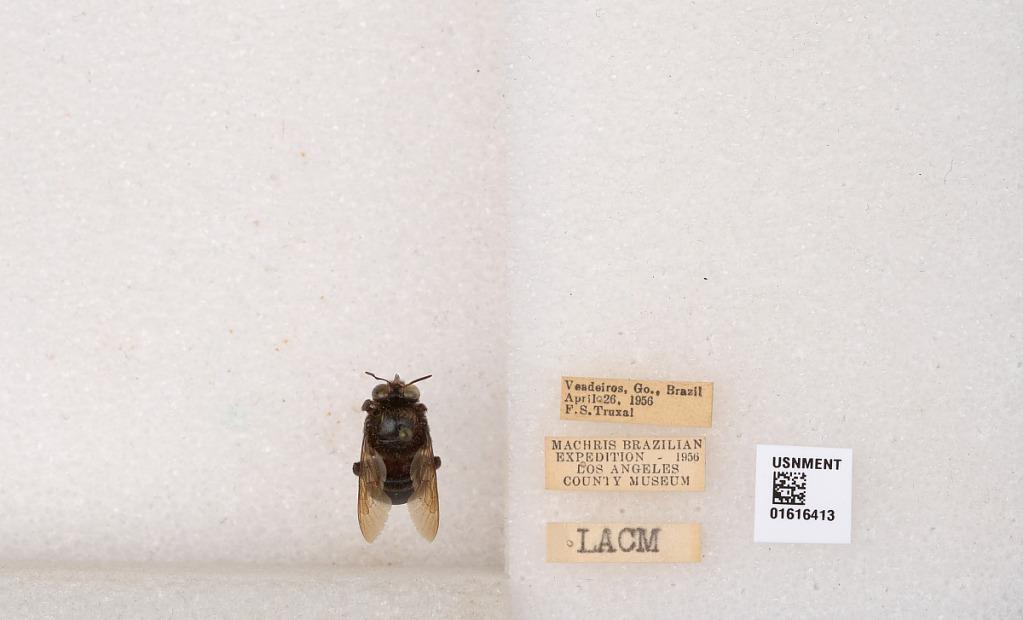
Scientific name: Xylocopa (Schonnherria) subcyanea Pérez
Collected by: F. Truxal
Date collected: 1956-4-26
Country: Brazil
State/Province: Goias
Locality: Veadeiros